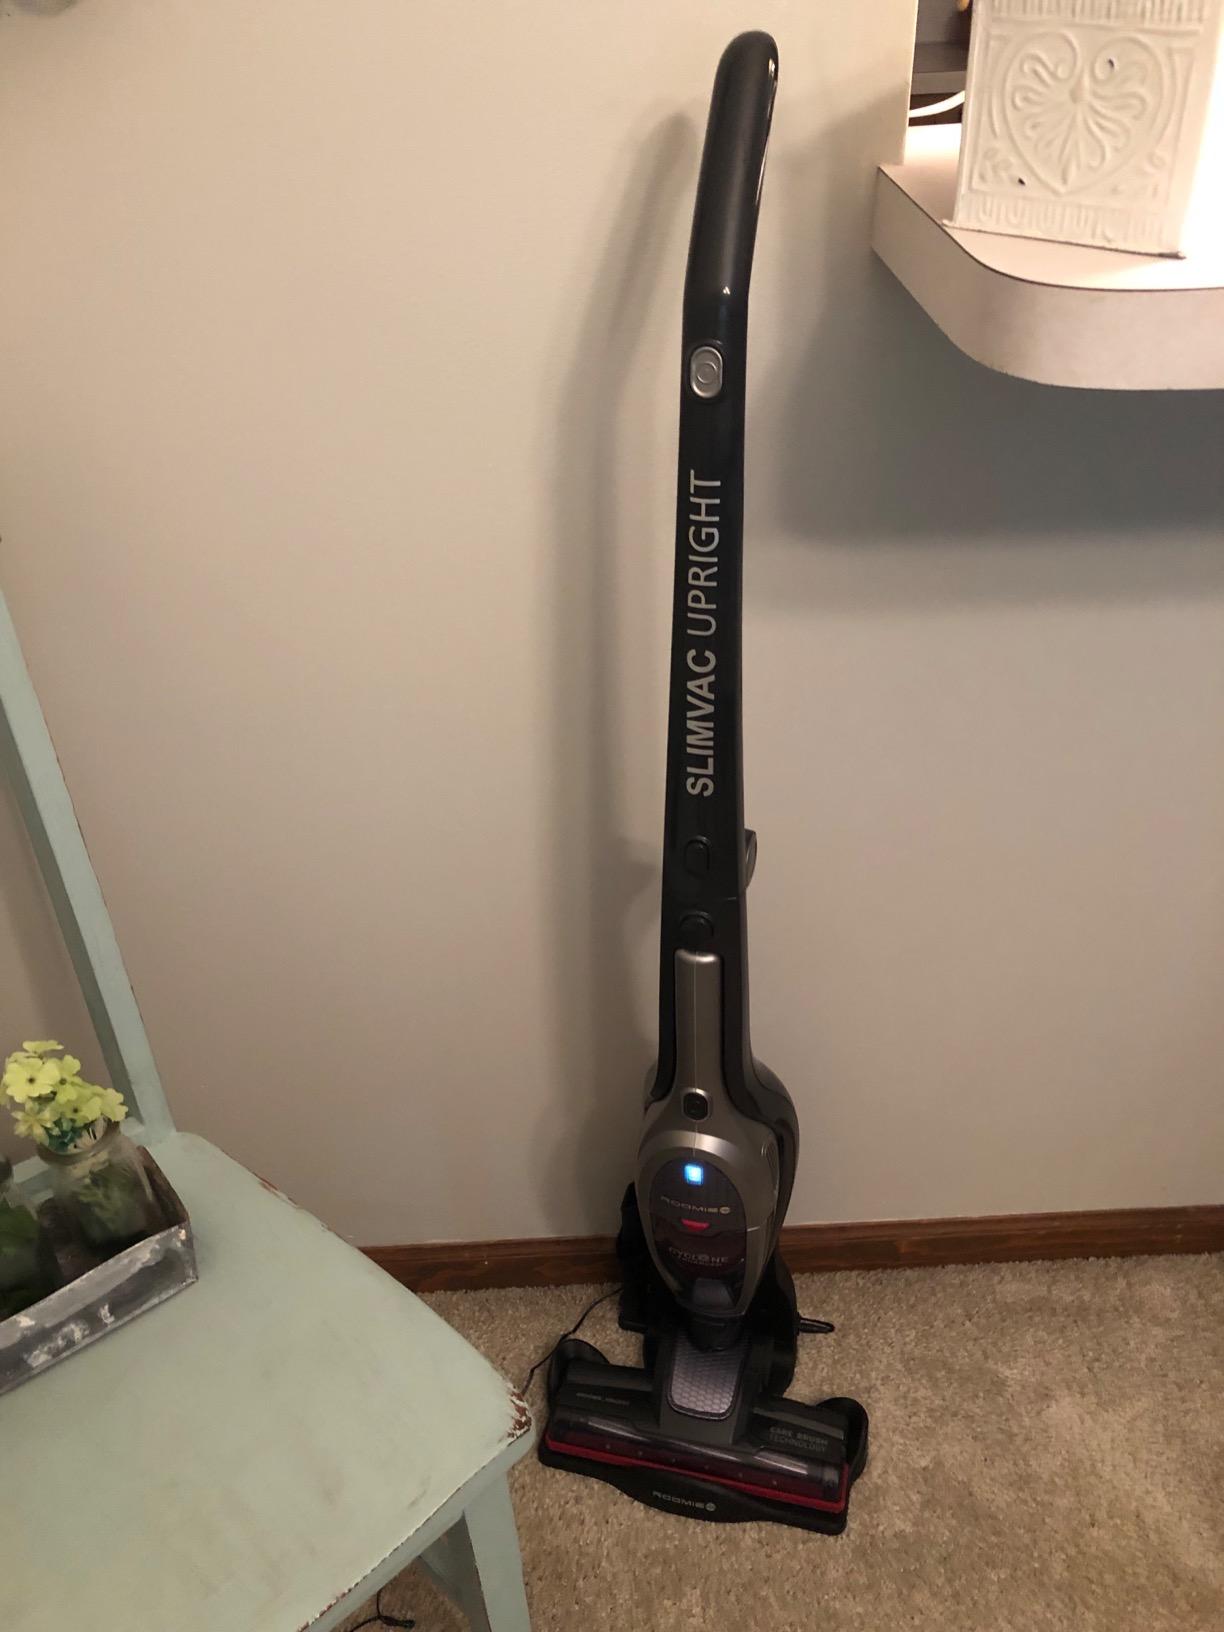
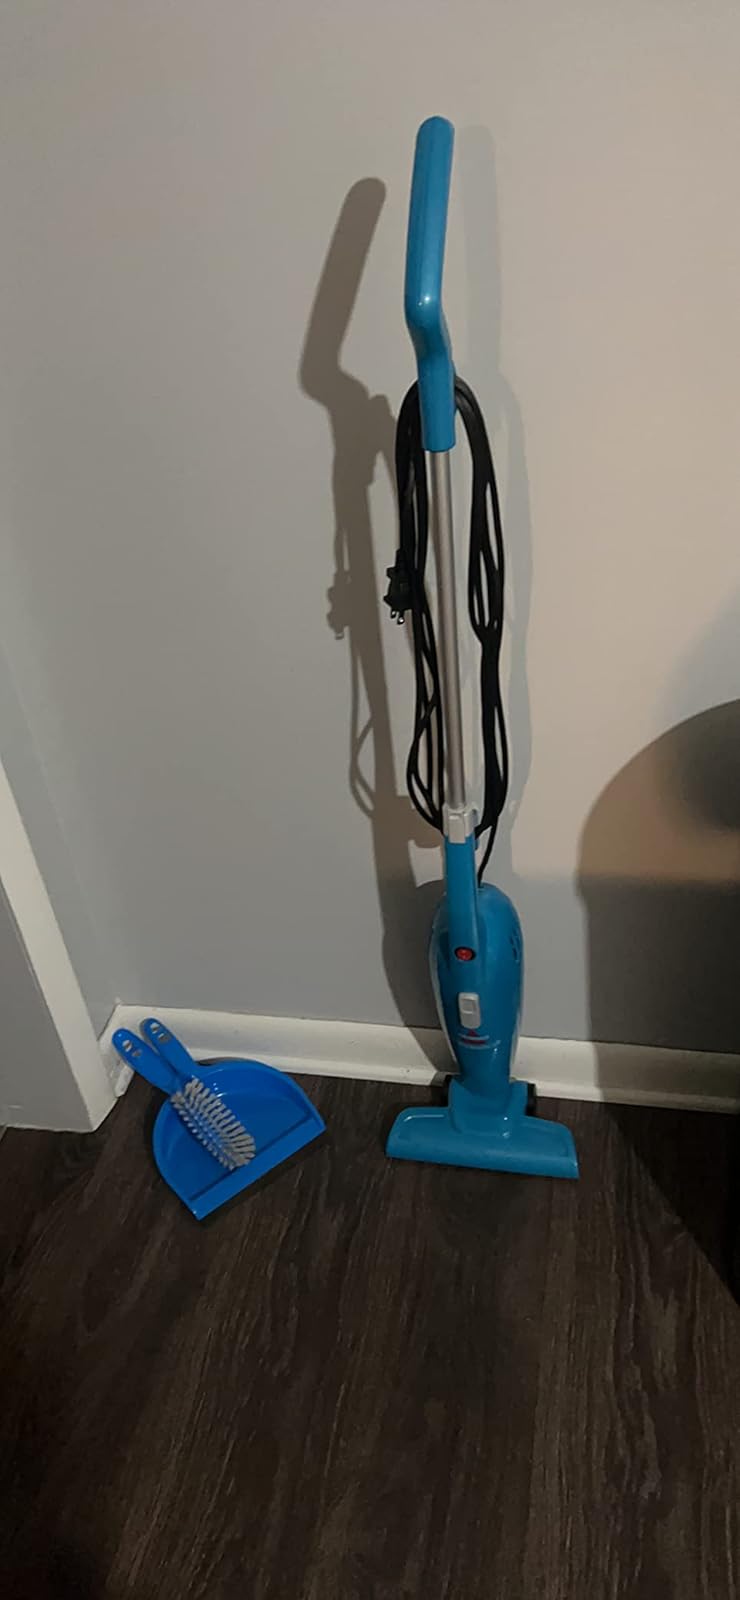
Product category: items_vacuum
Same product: no